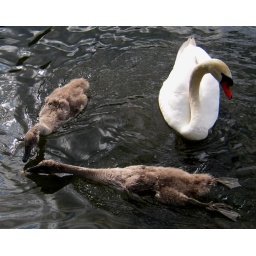
This family was swimming gracefully around a lake in Werdenburg, Switzerland, just under the castle walls.